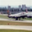
Label: airplane